History of Mogadishu

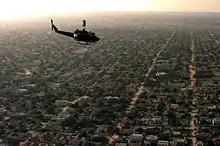
A residential area of Mogadishu, with a U.S. Marine Corps helicopter in the foreground (1992).

In 1892, Osman Ahmed leased the city to Italy. Italy purchased the city in 1905 and made Mogadishu the capital of the newly established Italian Somaliland.